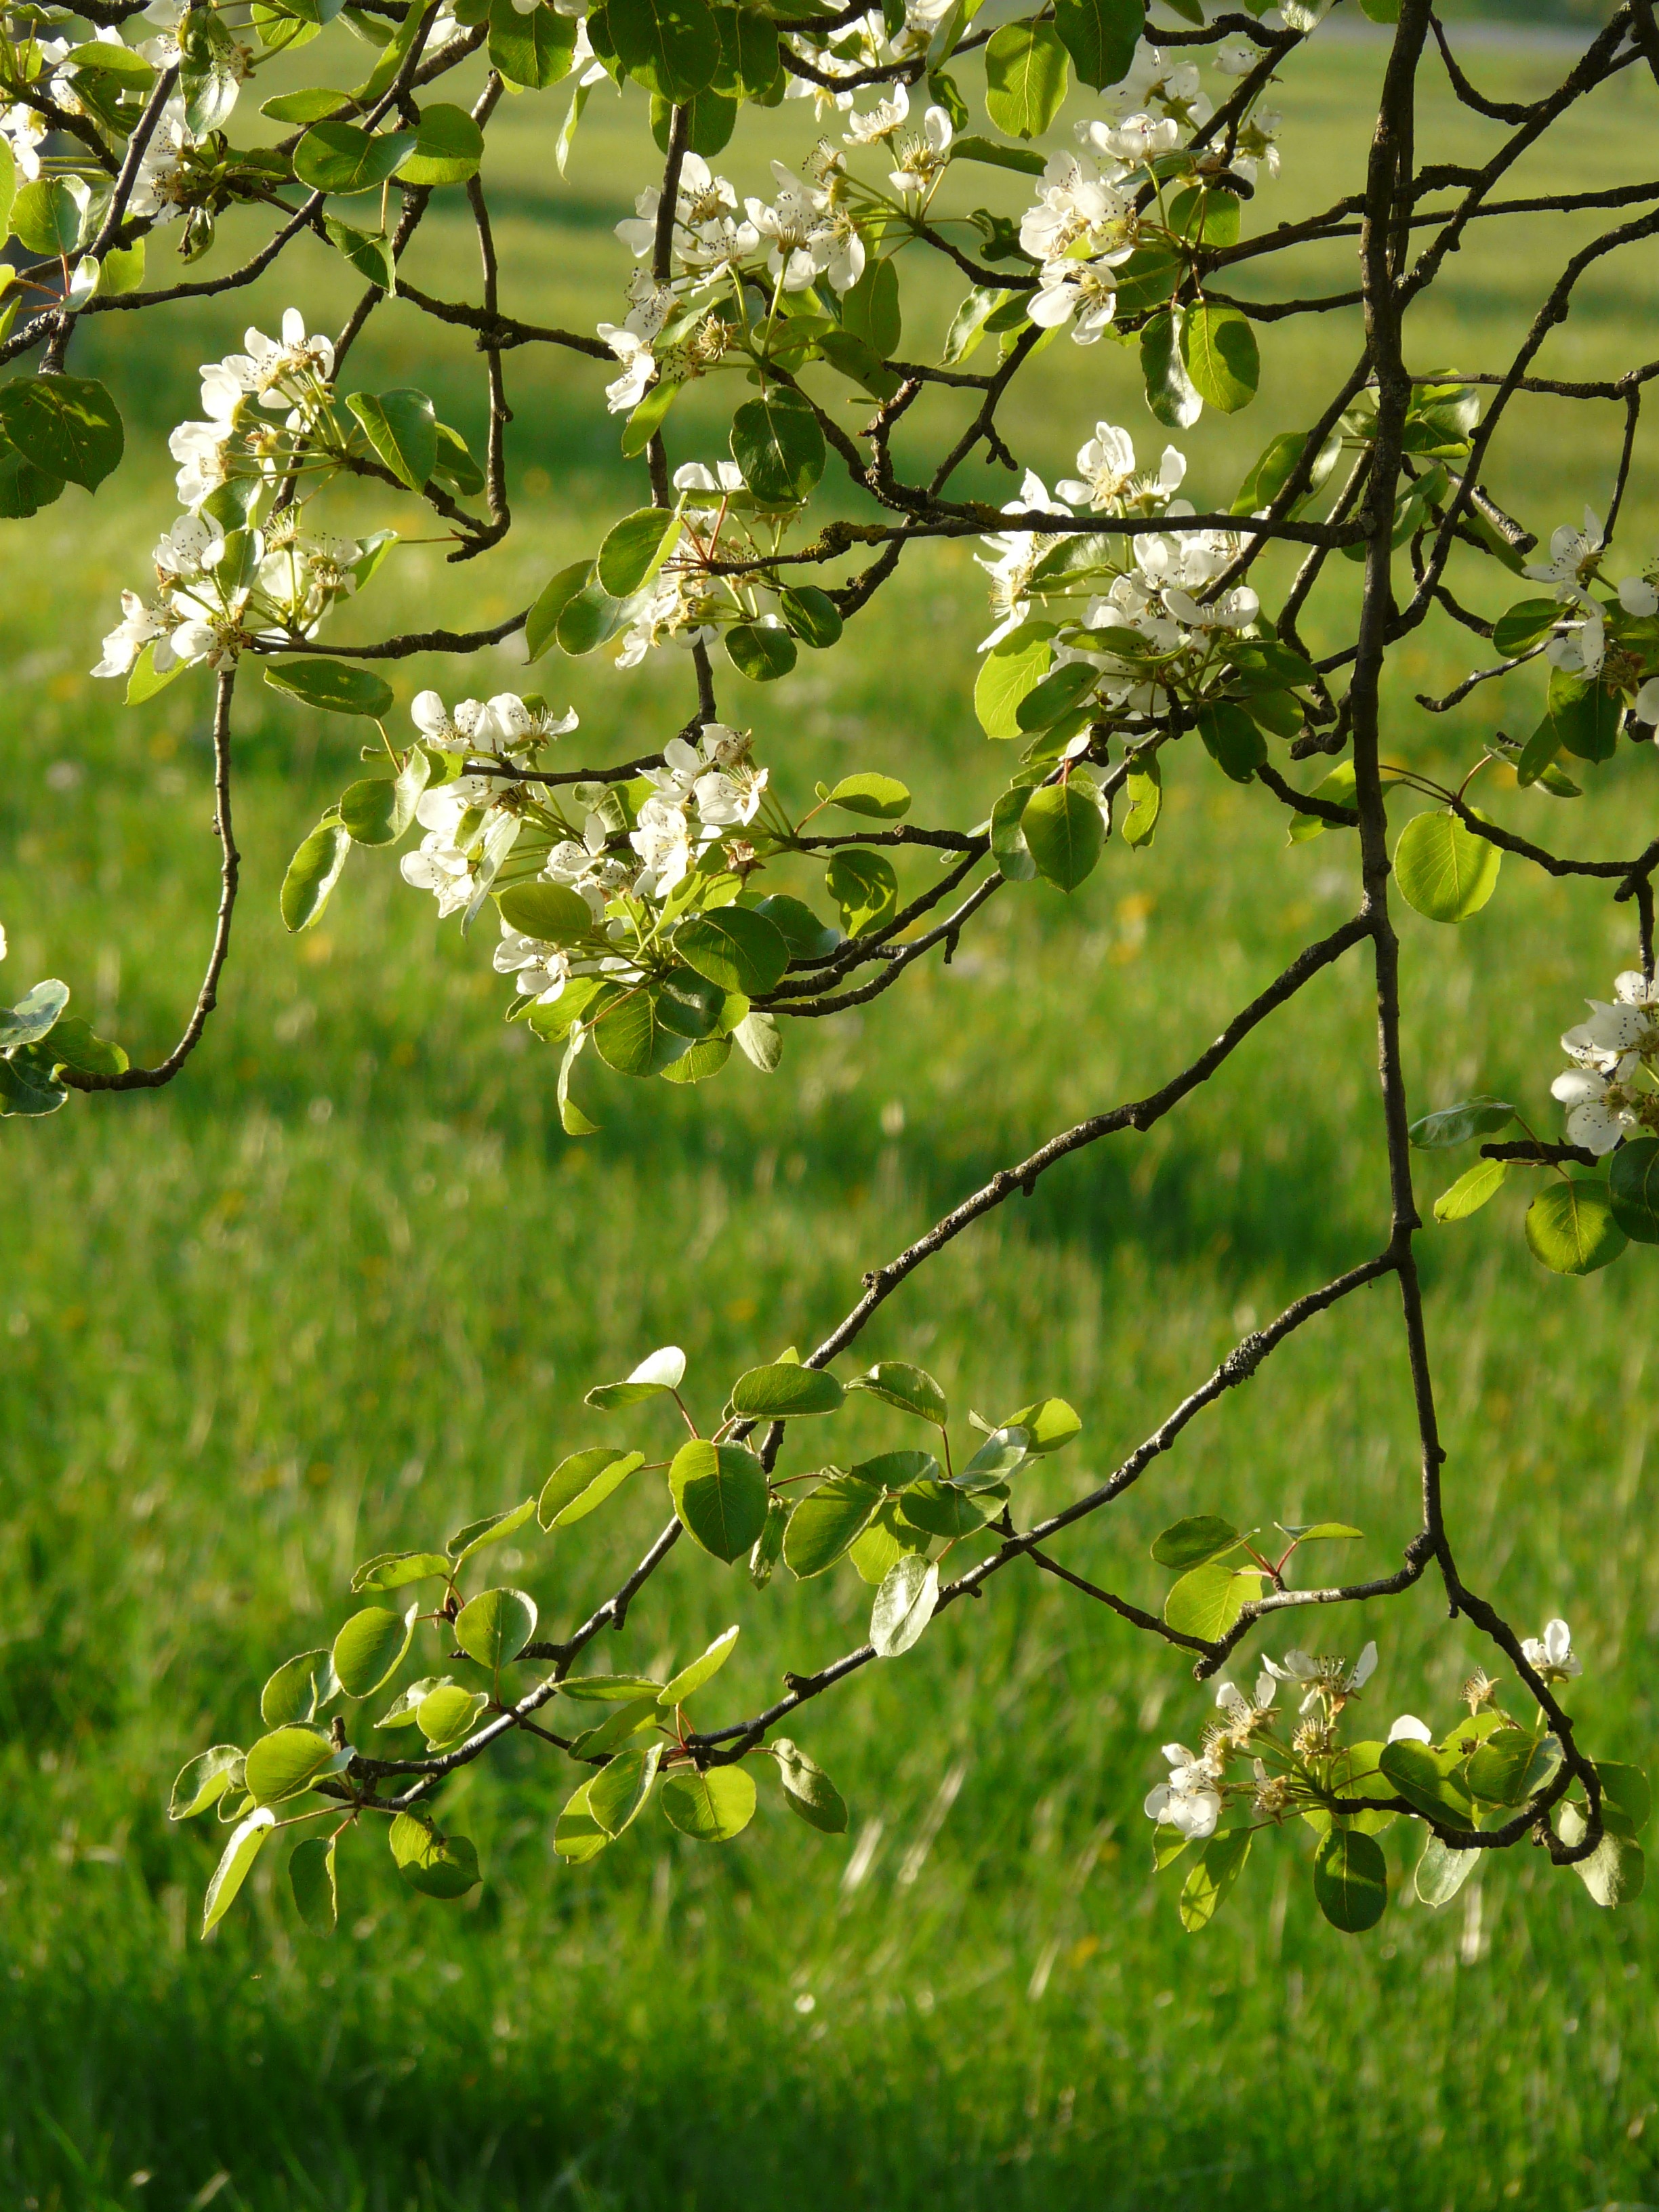
tree, grass, branch, blossom, plant, white, meadow, sunlight, leaf, flower, bloom, orchard, green, produce, botany, pear, flora, flowers, shrub, deciduous, woodland, flowering plant, pear blossom, woody plant, land plant